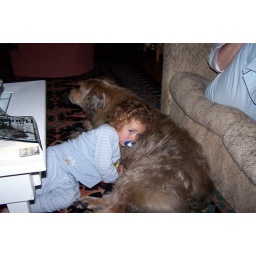
At the beach house in Wells, before bed.